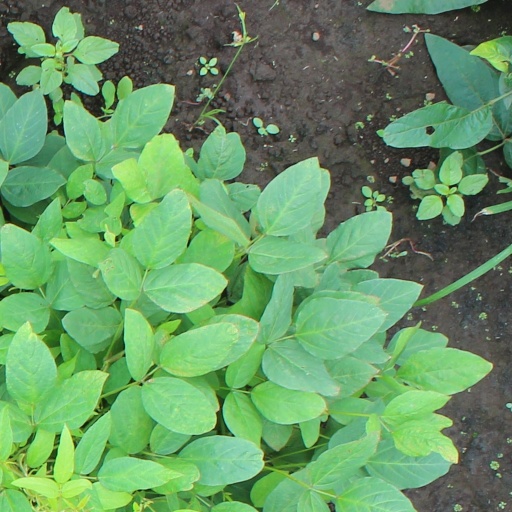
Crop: soybean